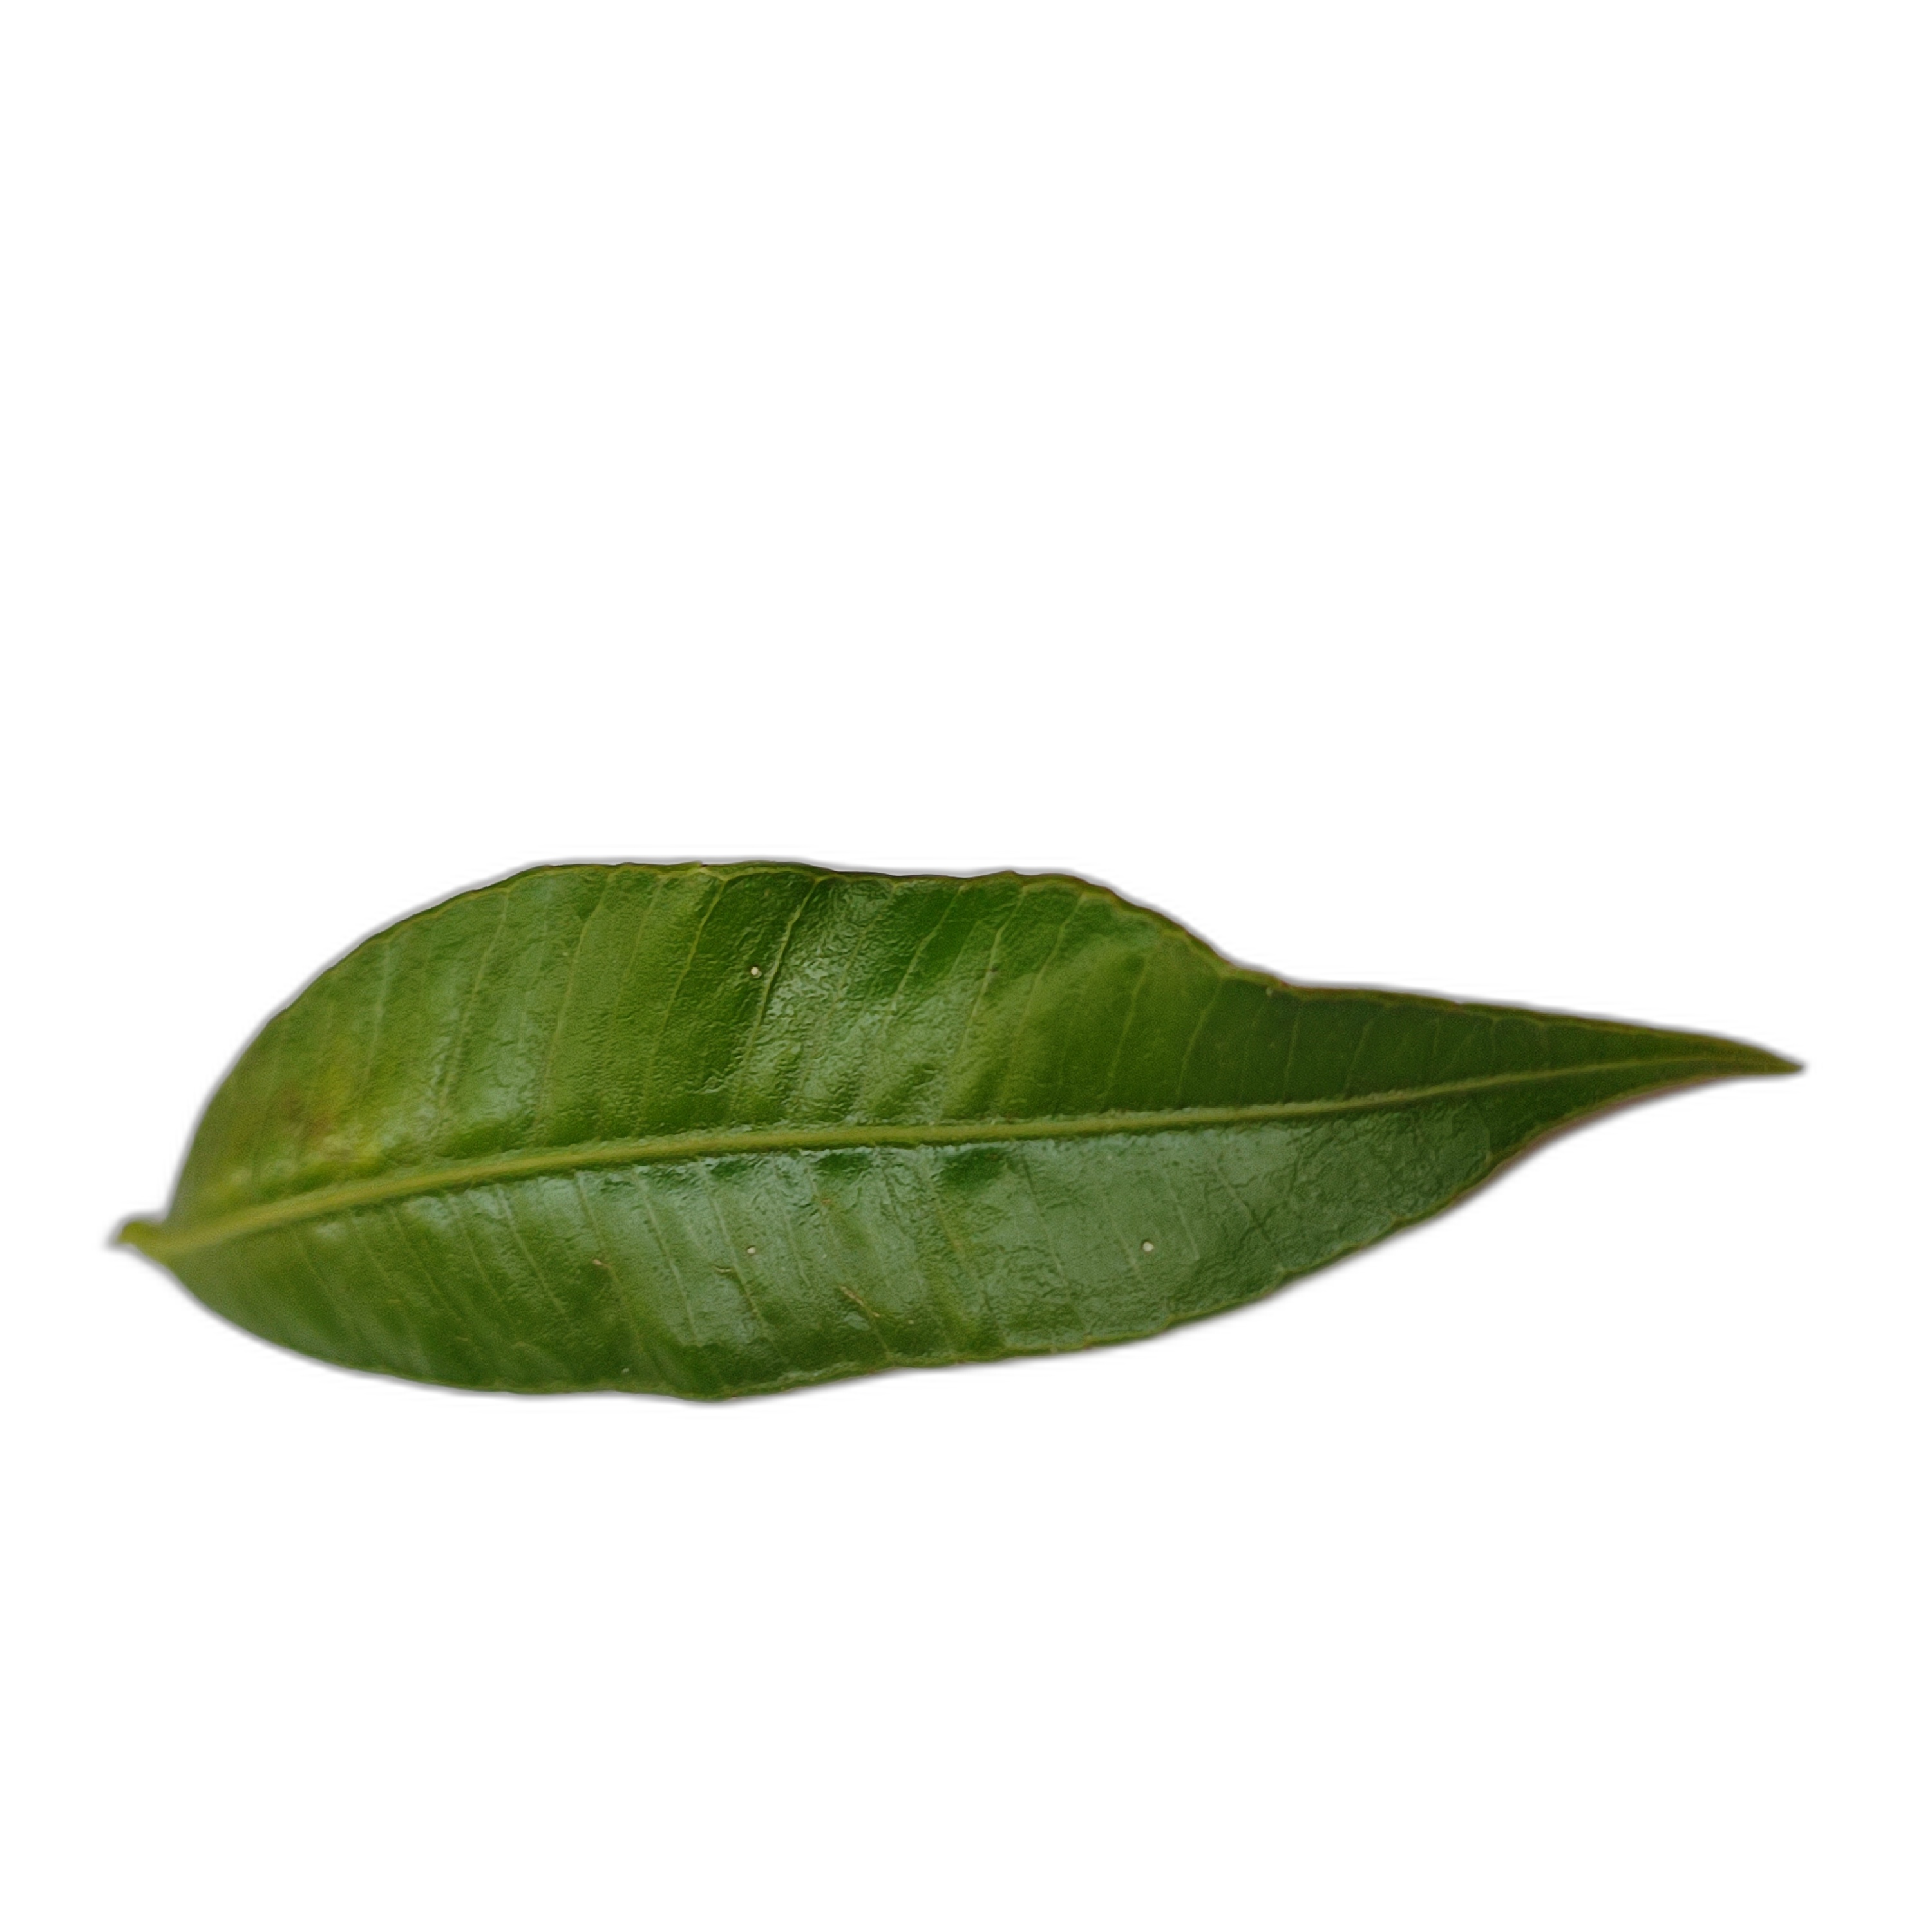
Label: healthy